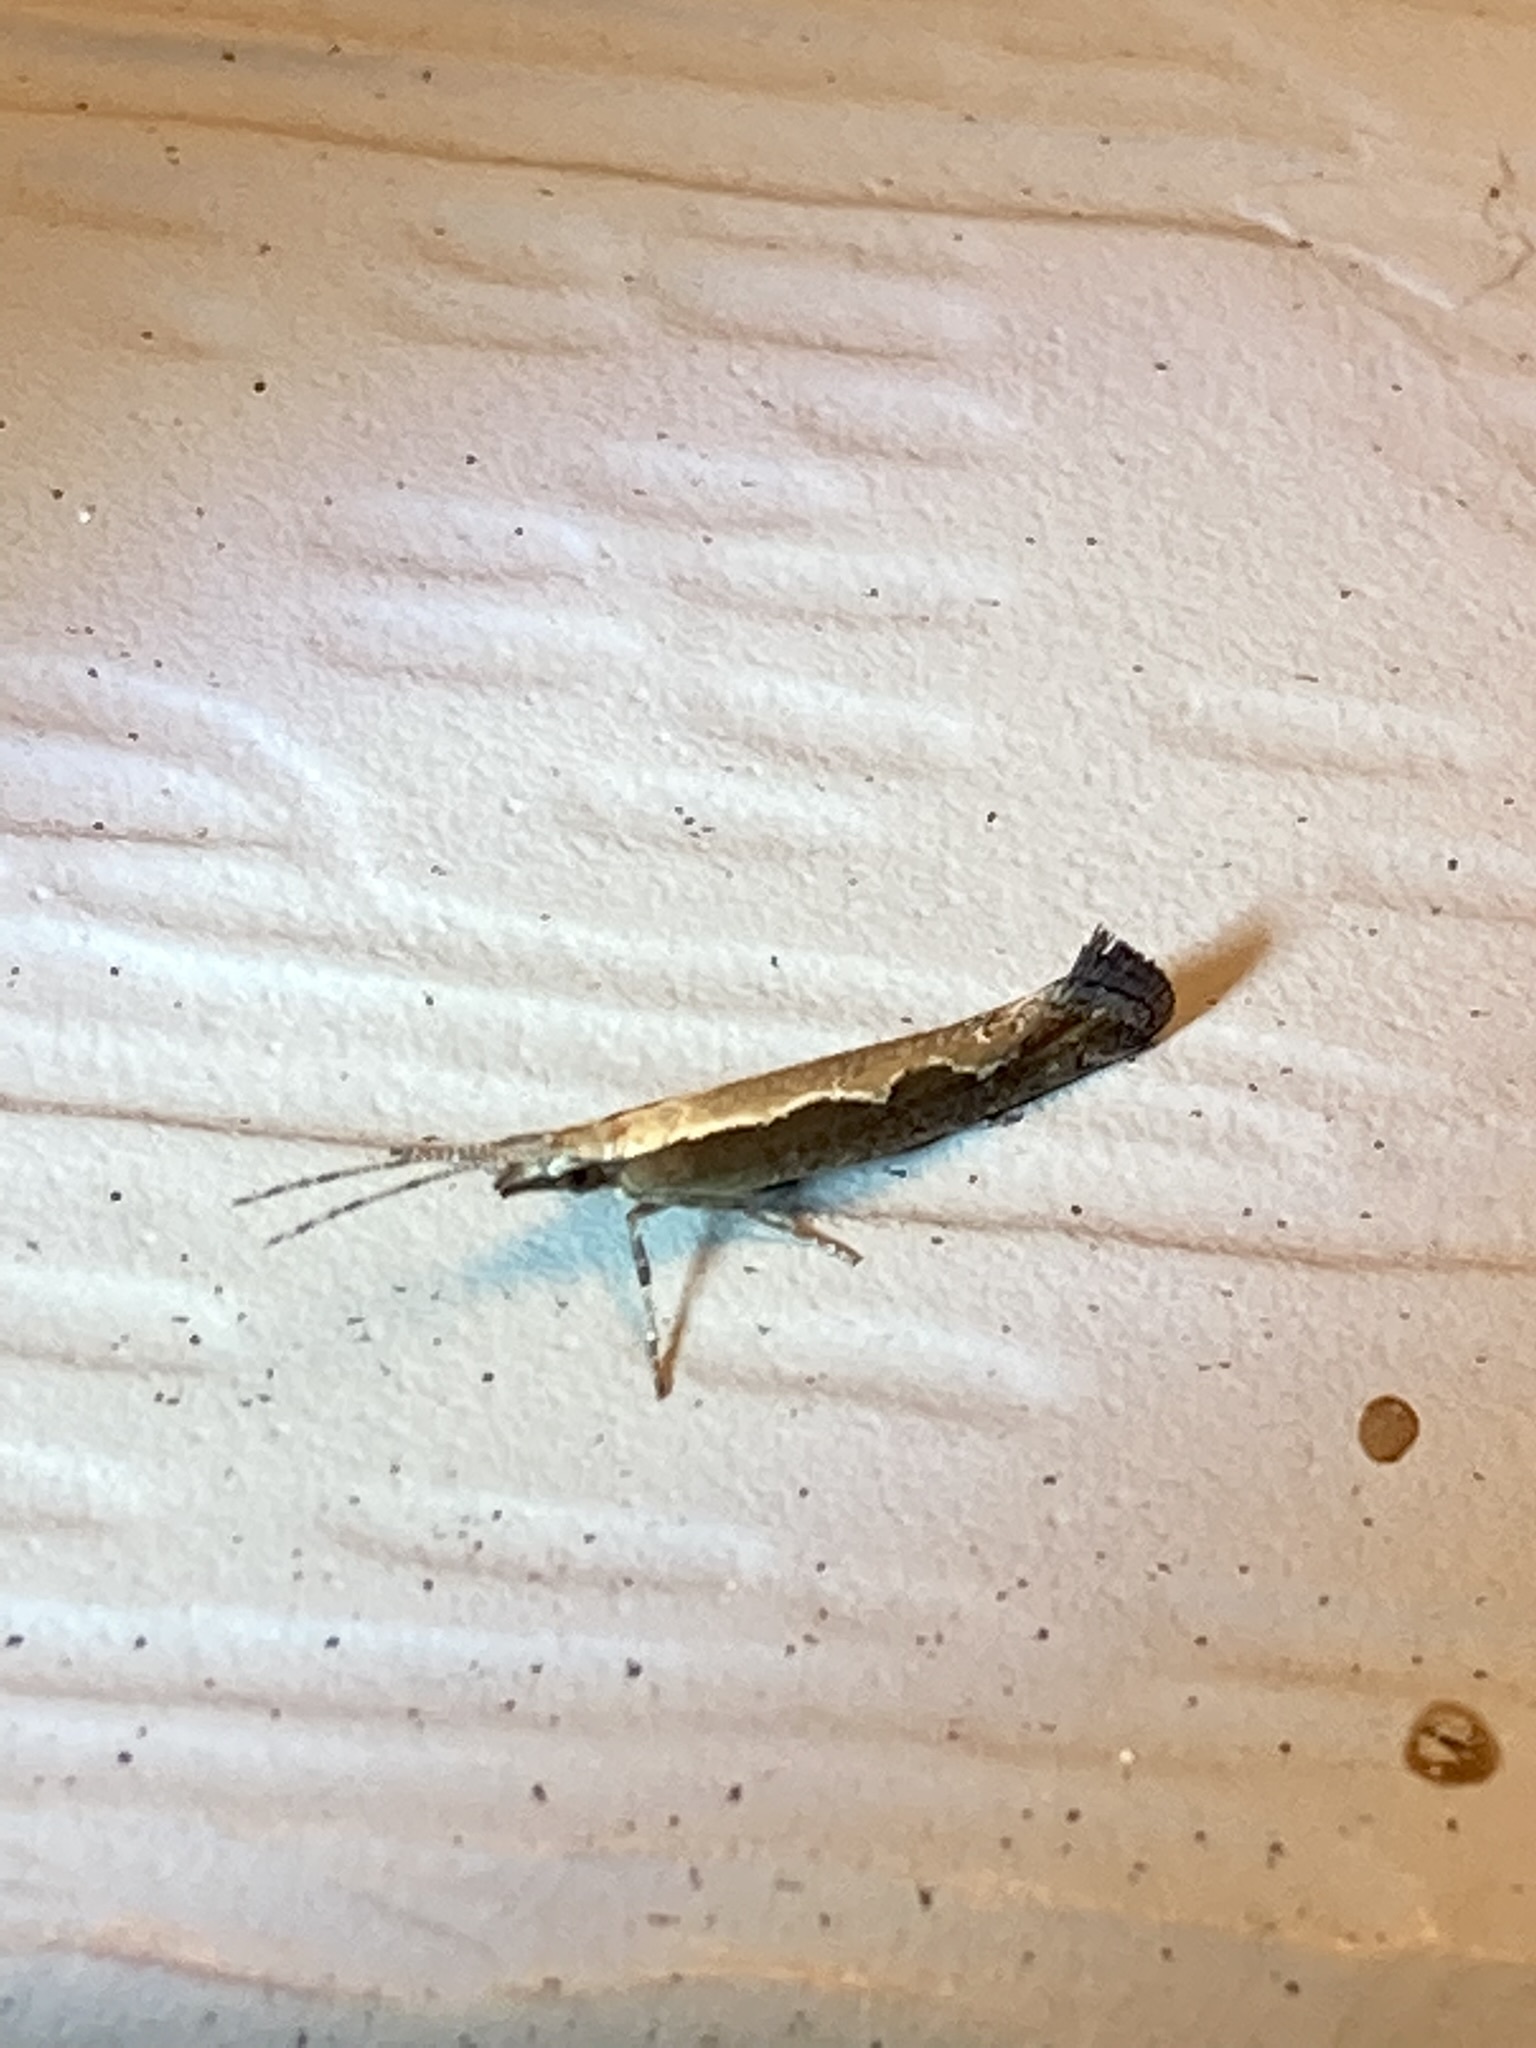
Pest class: diamondback_moth